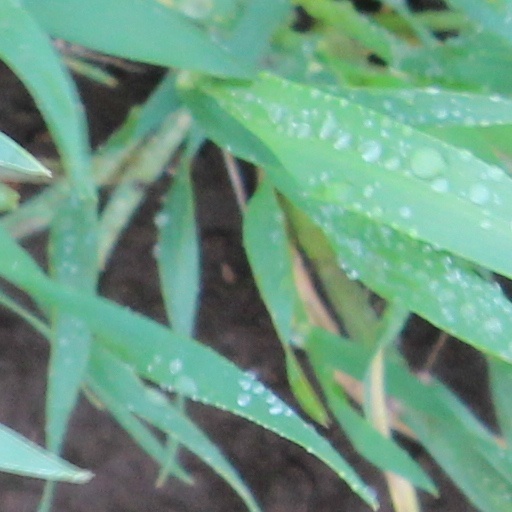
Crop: wheat